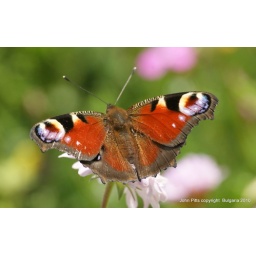
Boring old Peacock seen in a beautiful mountain flower meadow DSC05475